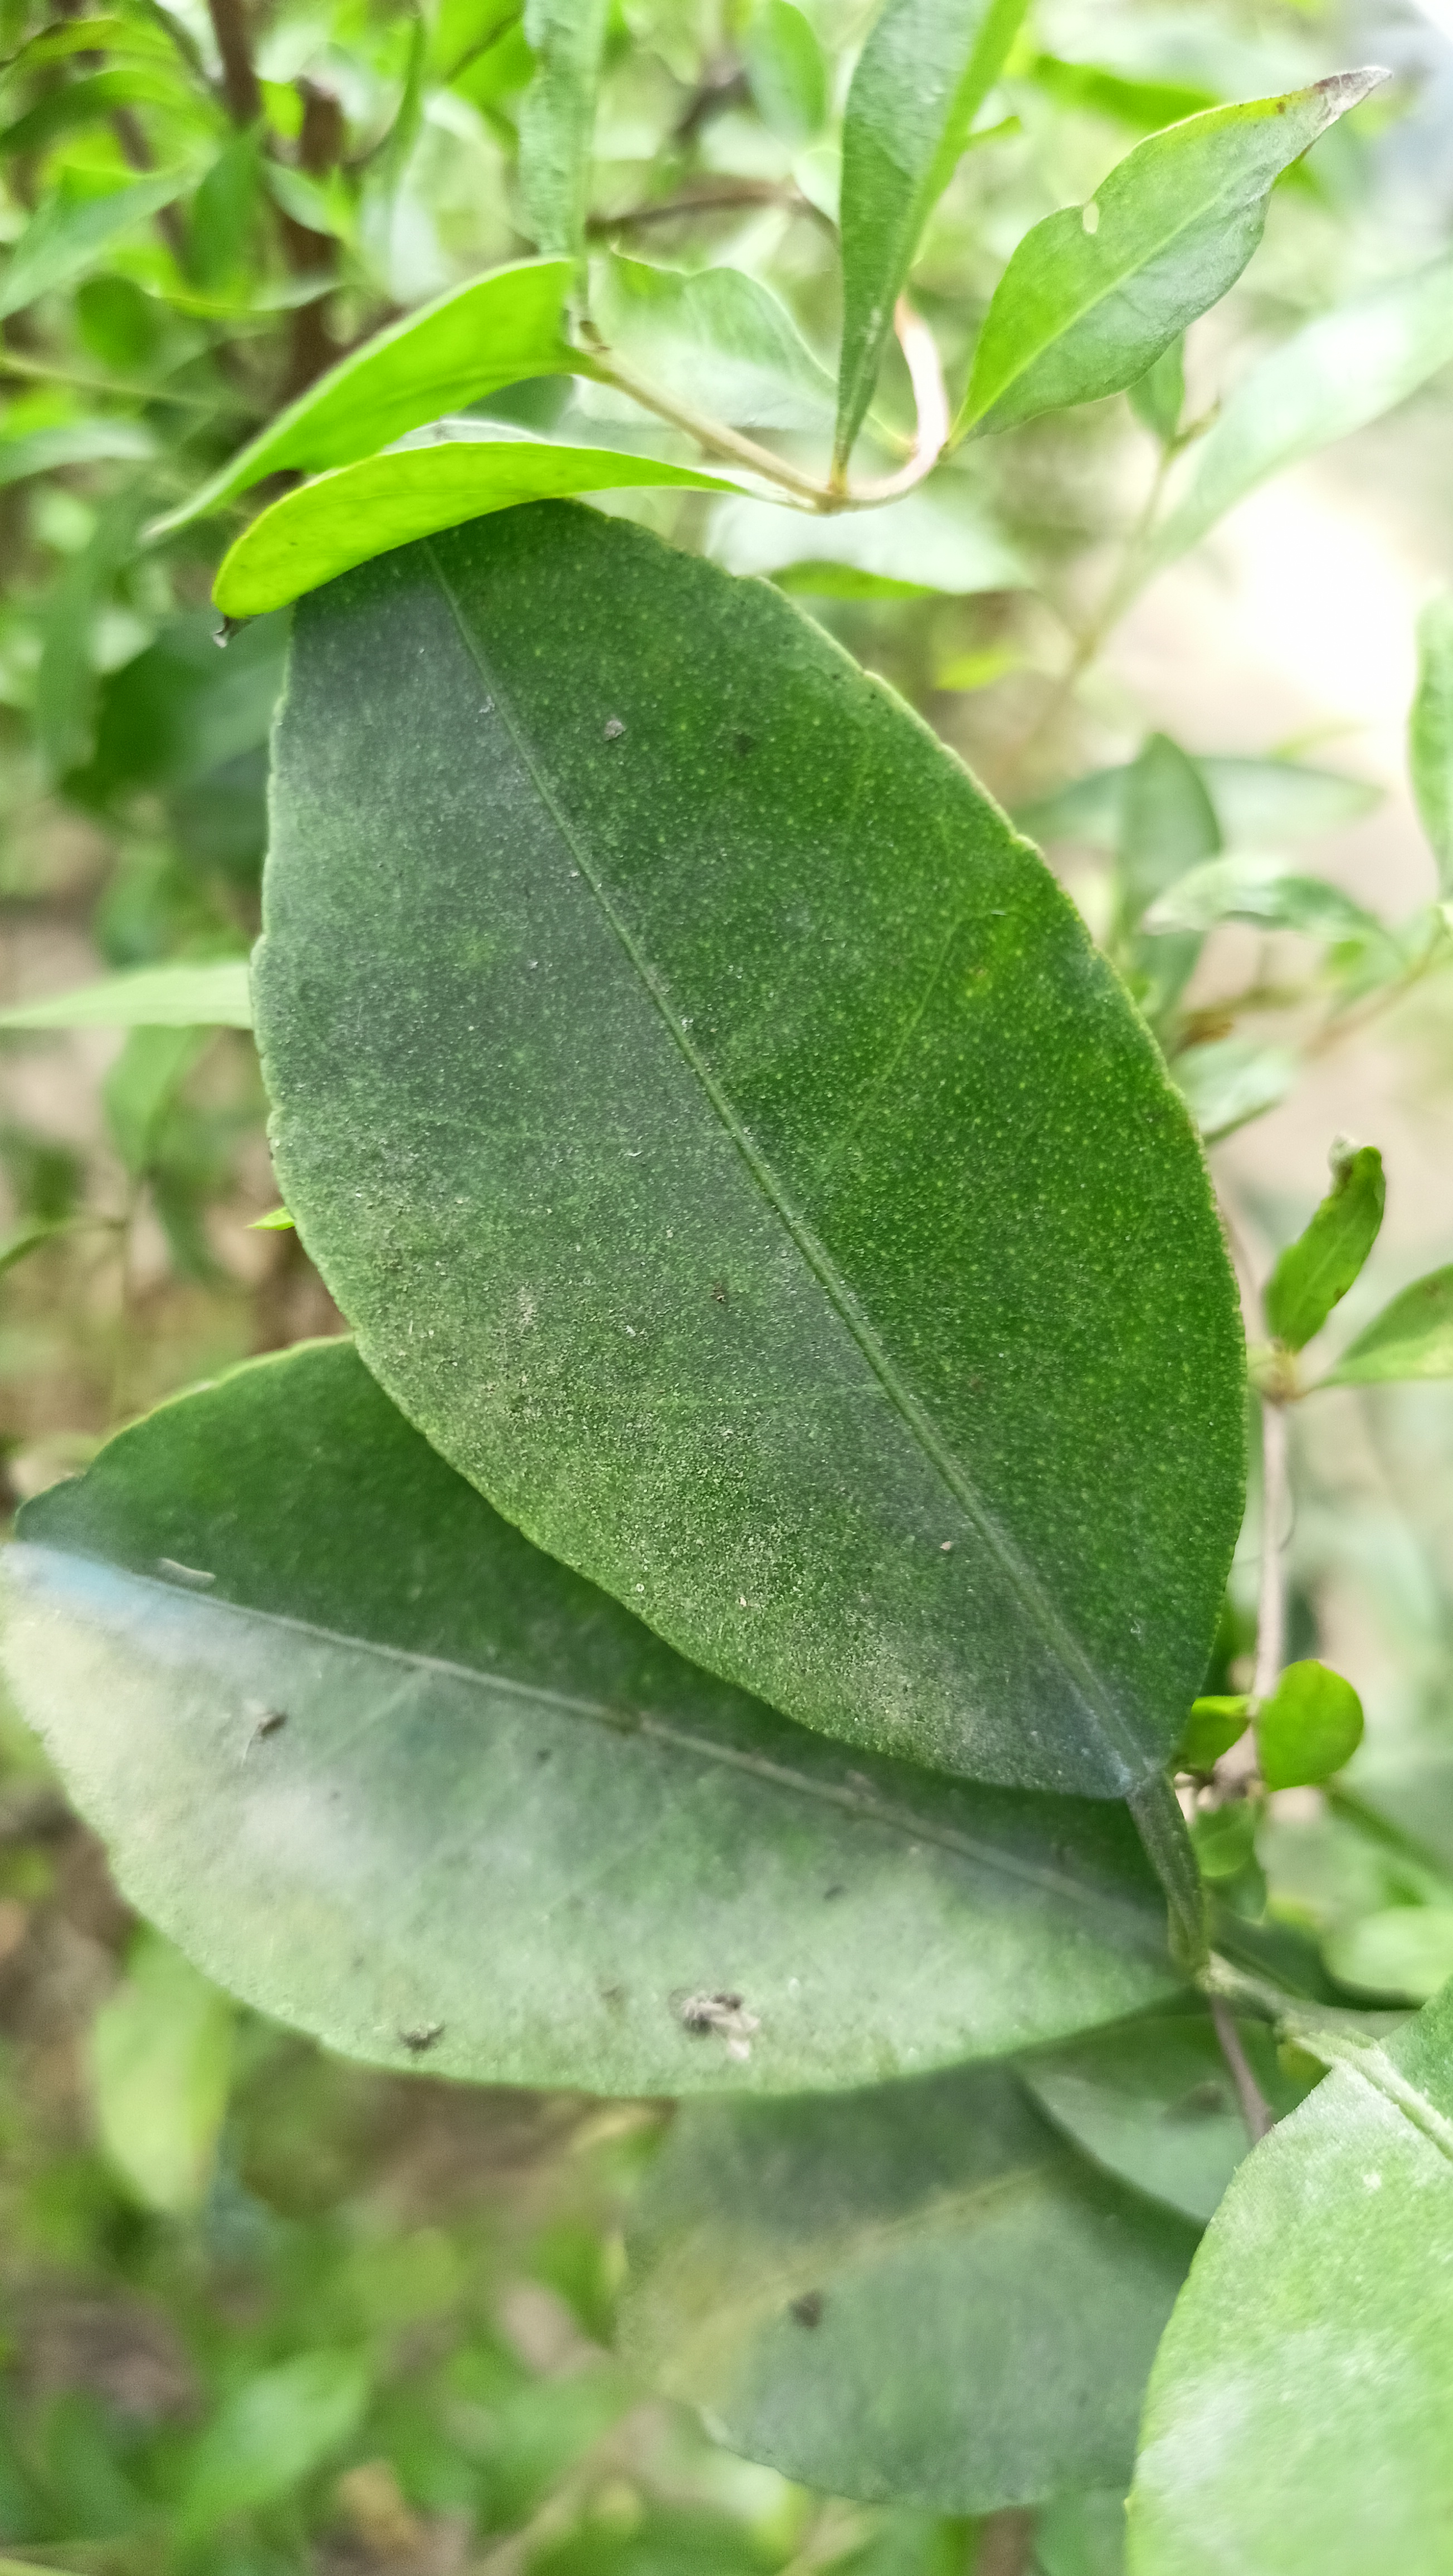
Mandarin leaf variety: China Mishti